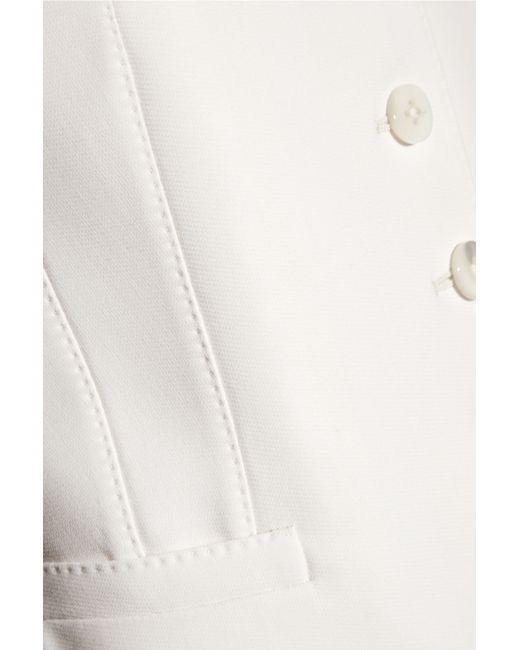
Damen weiße Baumwolljacke mit Knöpfen Vordertaschen